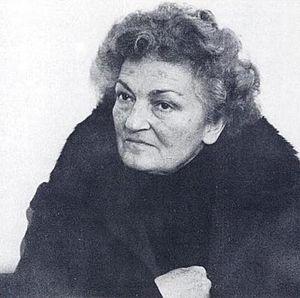
Giovanna Cecchi, connue sous le nom de plume Suso Cecchi d'Amico, née le 21 juillet 1914 à Rome et morte le 31 juillet 2010 dans la même ville, est une scénariste italienne. Elle a participé notamment à l'écriture des scénarios des films Le Voleur de bicyclette de Vittorio De Sica et Le Guépard de Luchino Visconti.